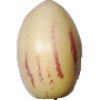
Label: pepino